Nicholas Callan

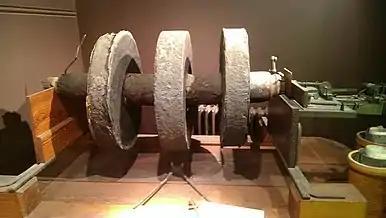
Callan's Induction Coil at the National Science Museum, Maynooth

Influenced by William Sturgeon and Michael Faraday, Callan began work on the idea of the induction coil in 1834. He invented the first induction coil in 1836. An induction coil produces an intermittent high-voltage alternating current from a low-voltage direct current supply. It has a primary coil consisting of a few turns of thick wire wound around an iron core and subjected to a low voltage (usually from a battery). Wound on top of this is a secondary coil made up of many turns of thin wire. An iron armature and make-and-break mechanism repeatedly interrupts the current to the primary coil, producing a high-voltage, rapidly alternating current in the secondary circuit.